Valley Engineering Backyard Flyer

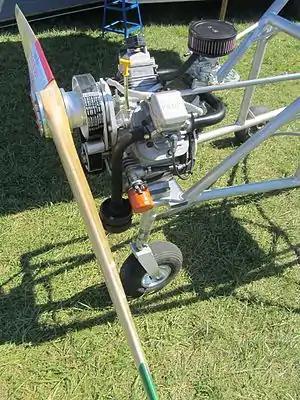
Engine installation

The Valley Engineering Backyard Flyer is an American single-seat ultralight aircraft.